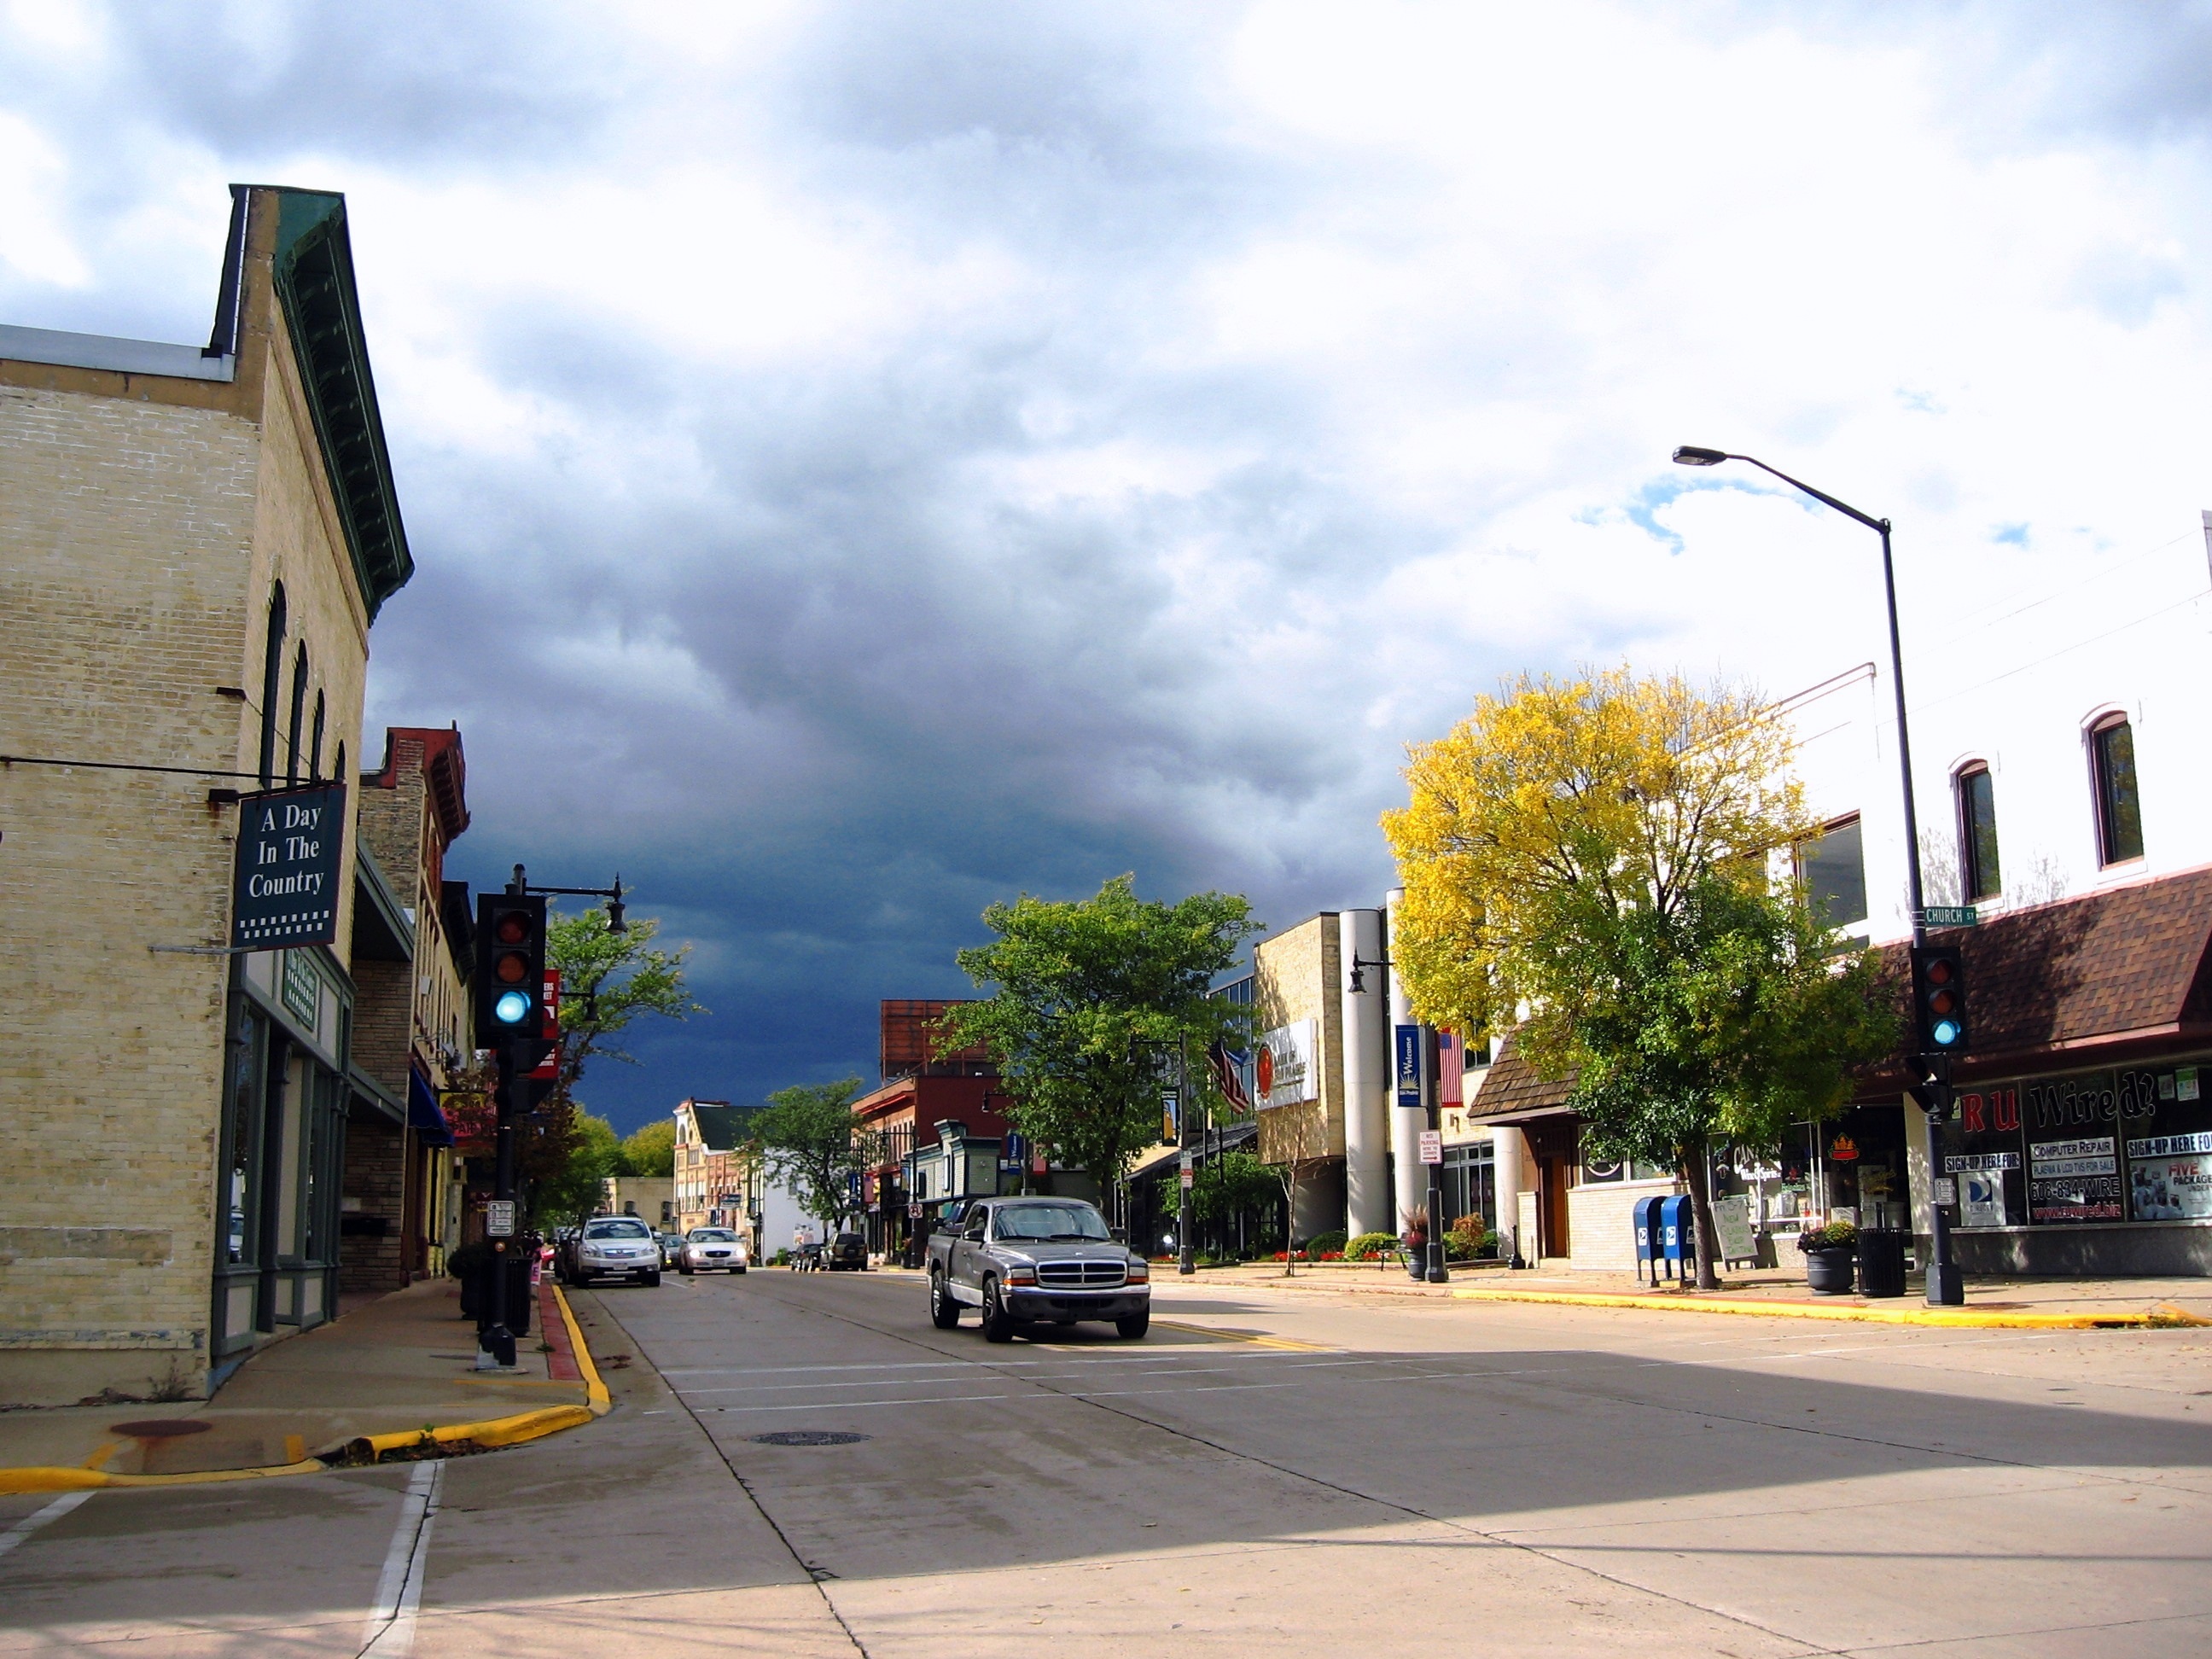
pedestrian, road, street, town, city, urban, cityscape, downtown, village, suburb, usa, america, shopping, lane, lighting, infrastructure, town square, wisconsin, neighbourhood, small town, urban area, residential area, human settlement, sun prairie